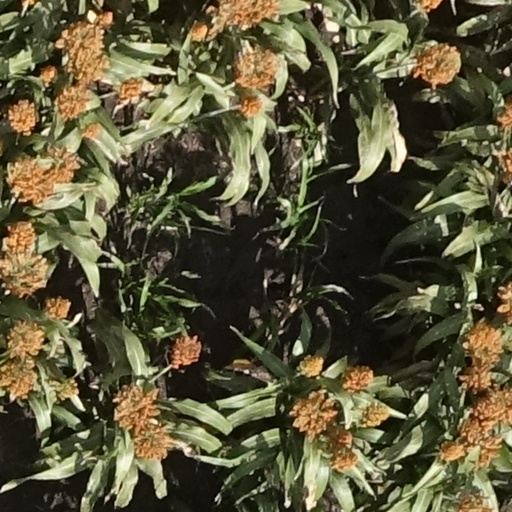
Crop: sorghum